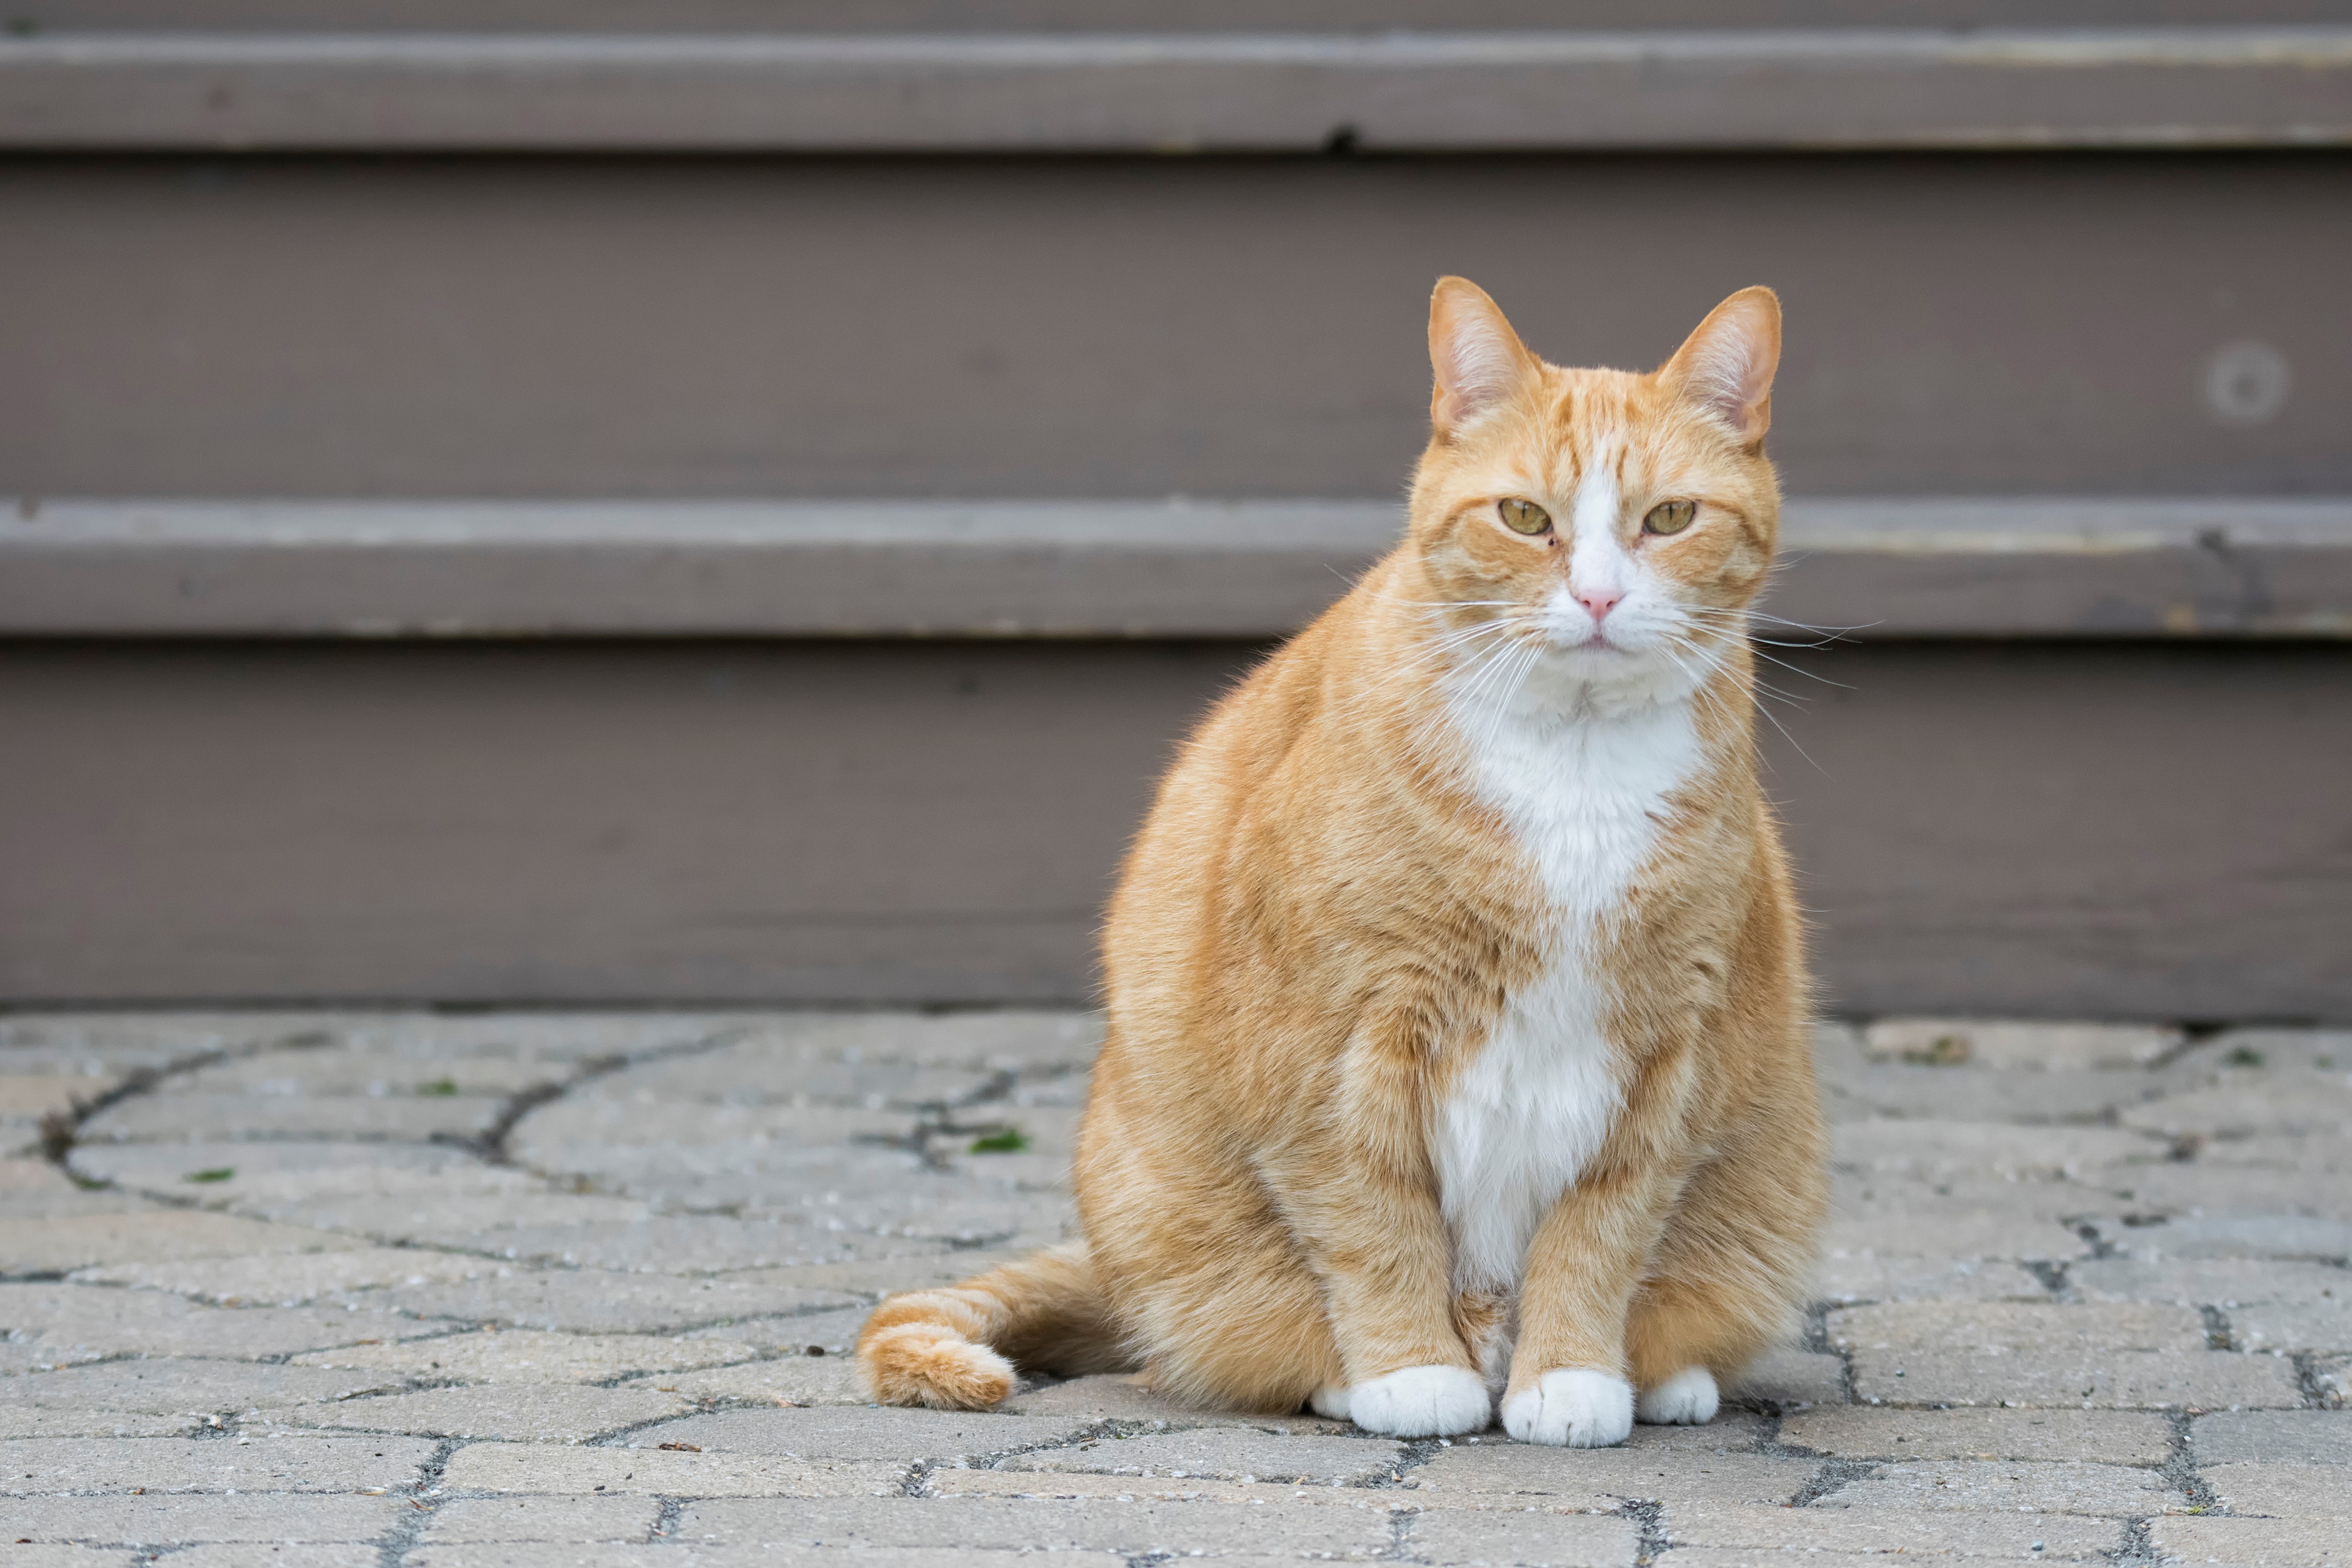
cat, mammal, fauna, whiskers, canada, vertebrate, chat, quebec, sherbrooke, tabby cat, european shorthair, small to medium sized cats, cat like mammal, carnivoran, domestic short haired cat